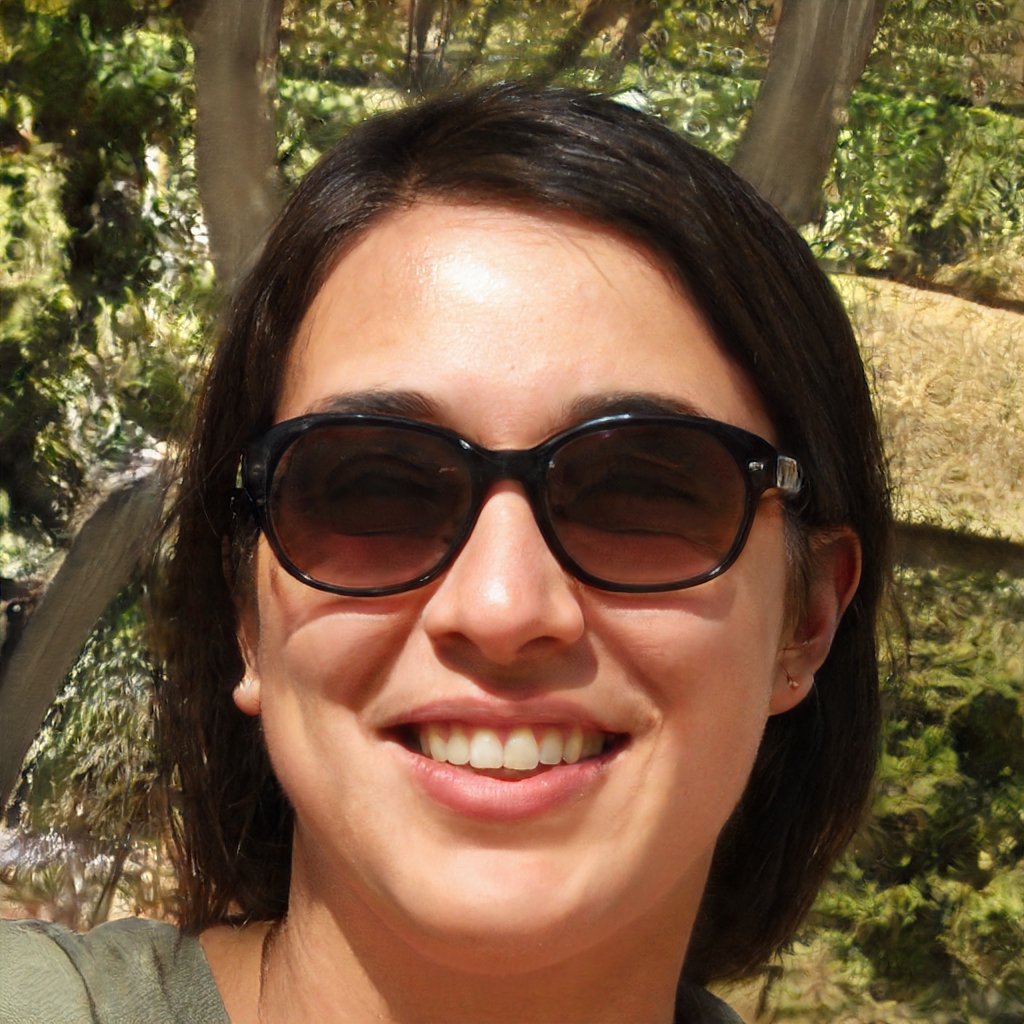
Gender: Female